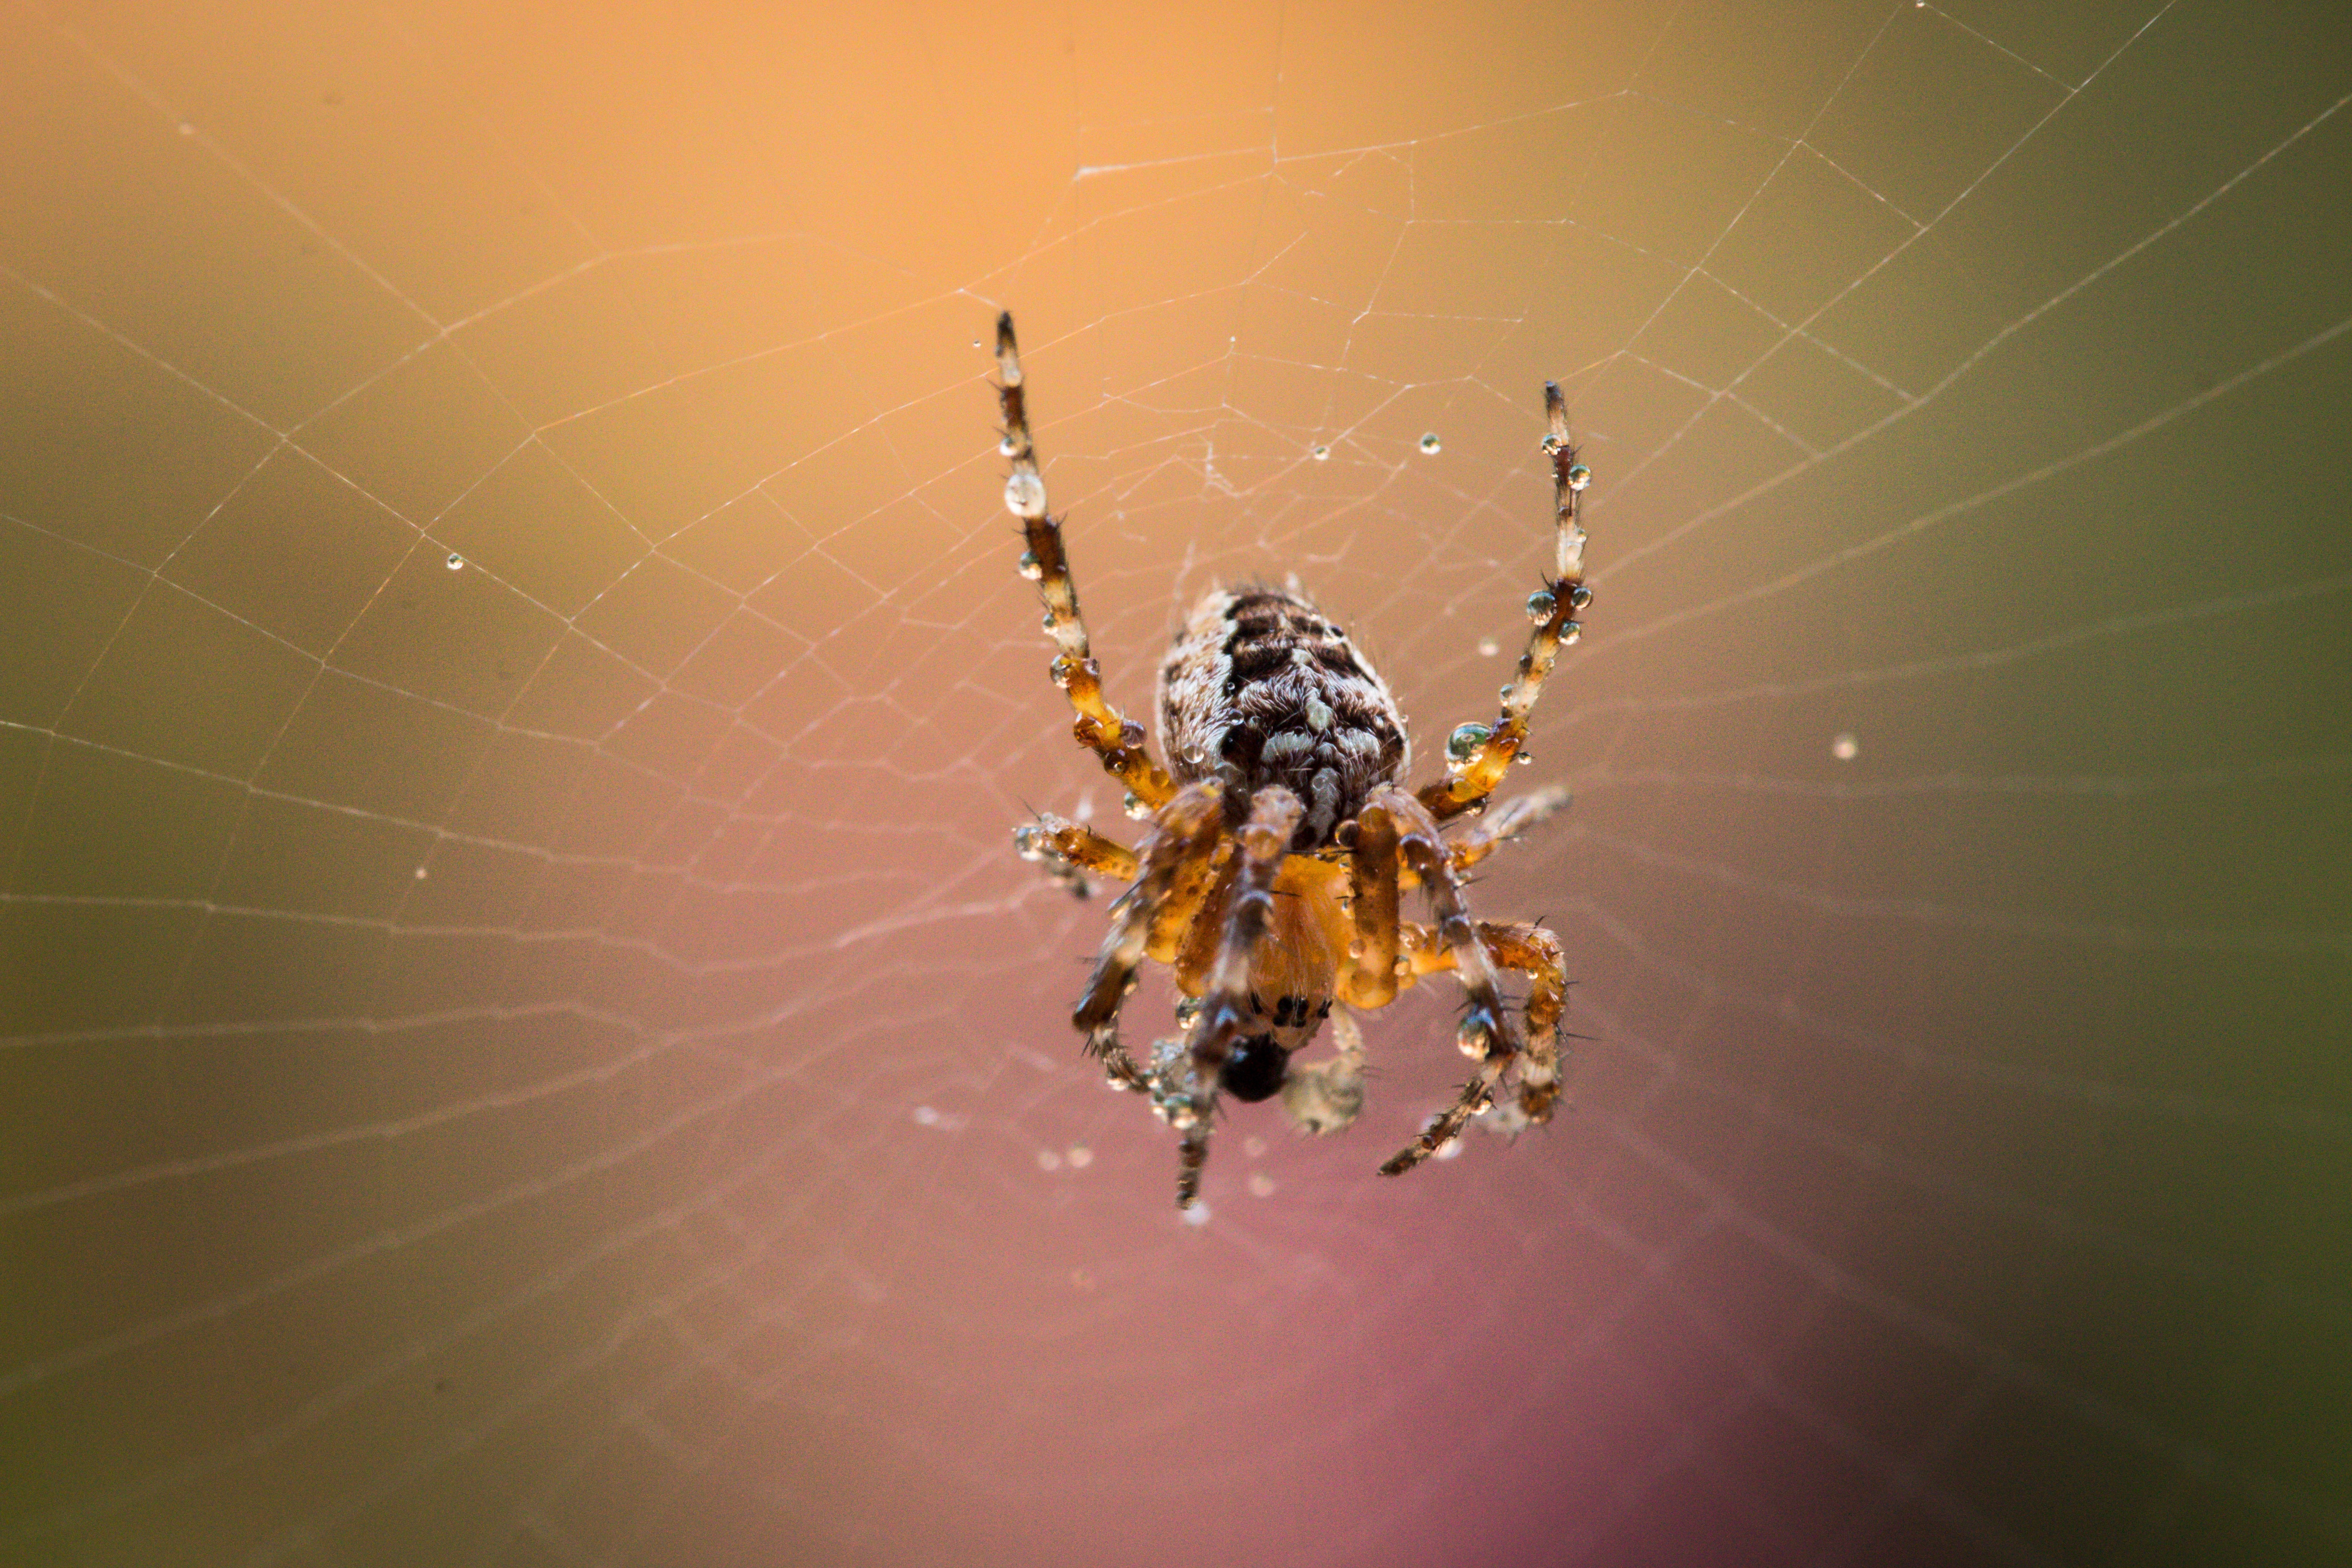
photography, animal, insect, floating, close, invertebrate, spider web, cobweb, close up, spider, hairy, arachnid, garden spider, network, drop of water, spider webs, macro photography, arthropod, araneus diadematus, european garden spider, safety net, araneus, spider macro, orb weaver spider